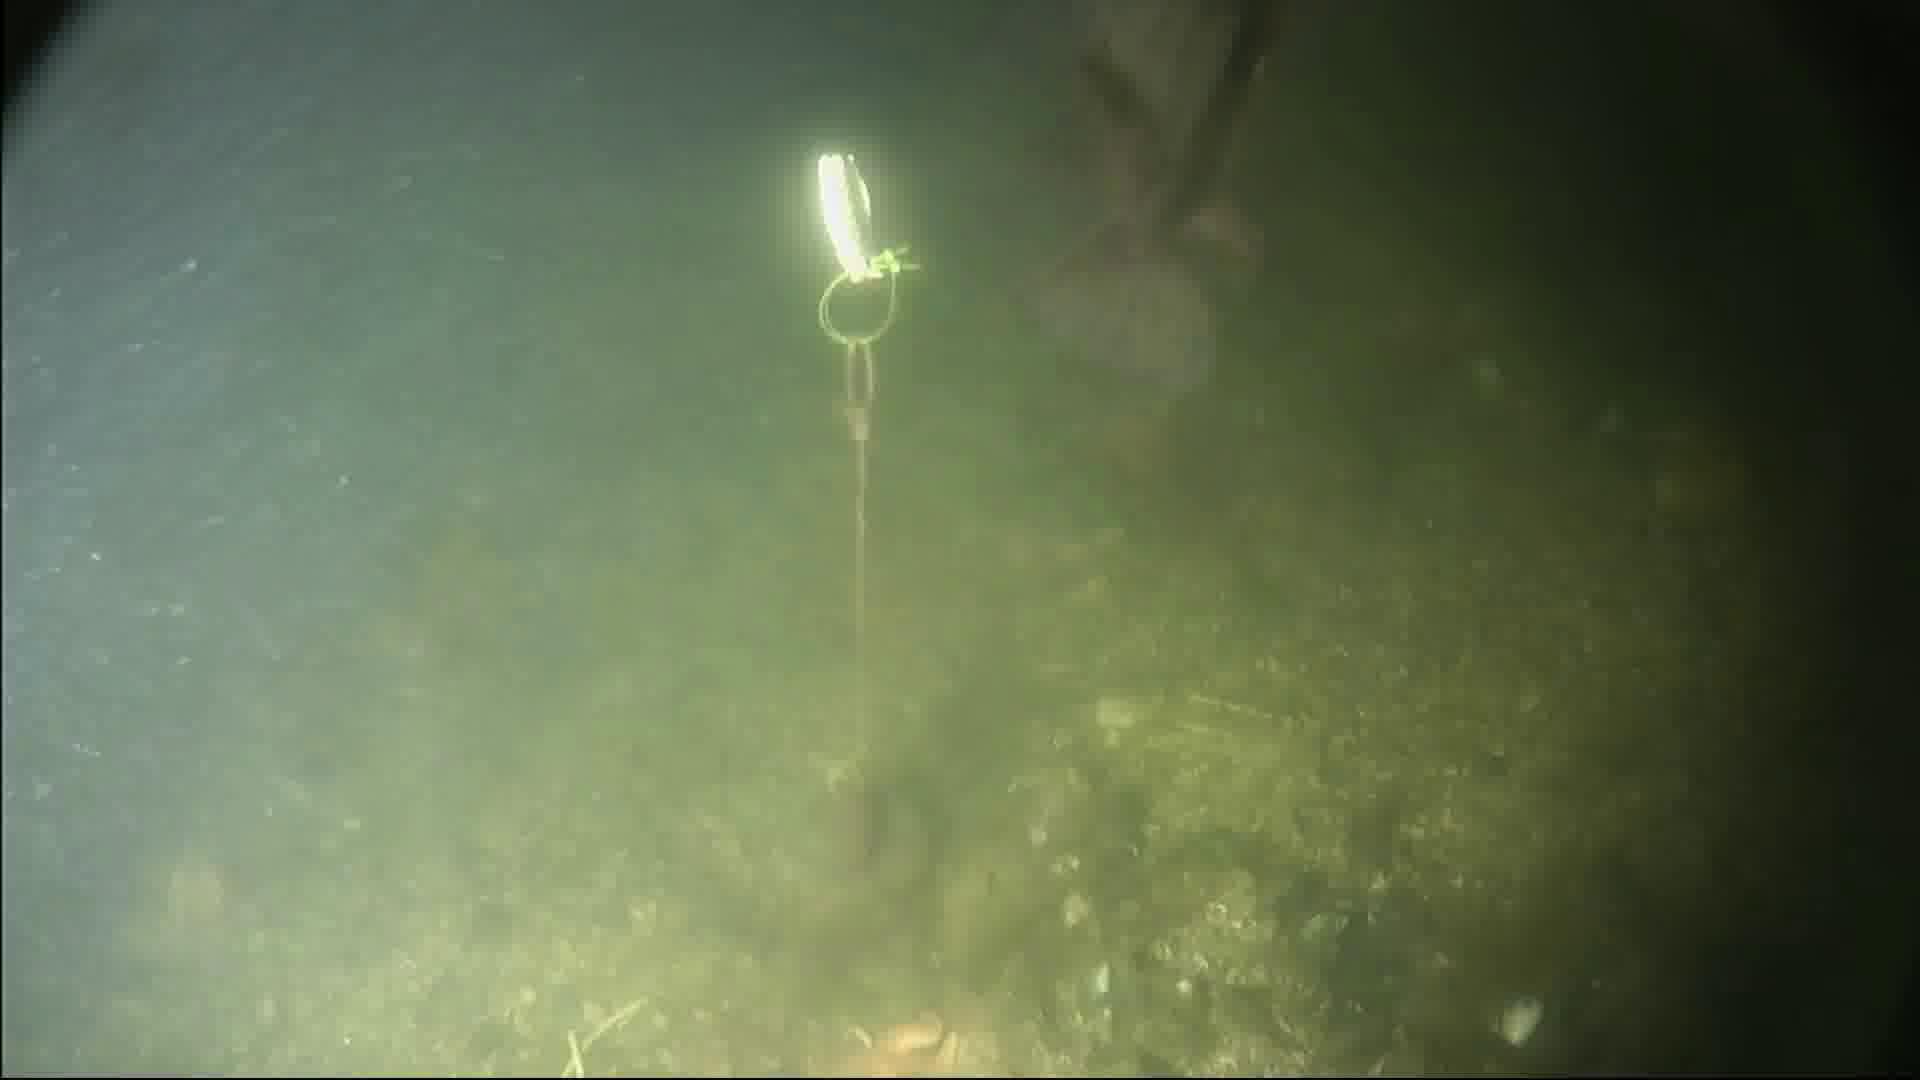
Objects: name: fish
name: starfish
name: crab